Goat racing

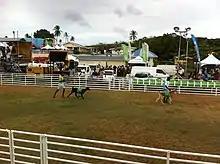
Buccoo Goat Race Festival (2014)

Goat Racing is a sport that originated in Buccoo, Tobago, which is part of the twin-island republic of Trinidad and Tobago. The sport has been continued by some legends in Townsville. Started in 1925 by a Barbadian, Samuel Callendar, goat racing historically occurs on the Tuesday after Easter day, which is known as 'Easter Tuesday' in Trinidad and Tobago and is an unofficial public holiday in Tobago. Today, it is called the "Buccoo Goat Race Festival", which is a popular and lively event that draws thousands of spectators, mainly from Trinidad. Also part of the festival is the less popular crab racing. In crab racing, large blue crabs and their jockeys are placed in the centre of a large circle drawn in the sand and coaxed towards the circle's perimeter by their jockeys through a bamboo pole with a string attached to the crab. The first crab to breach the circle is the winner. The "Buccoo Goat Race Festival" is Tobago's most internationally acclaimed festival.